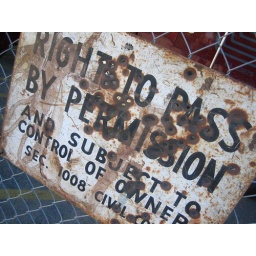
sign in front of military base where Zero hour was held